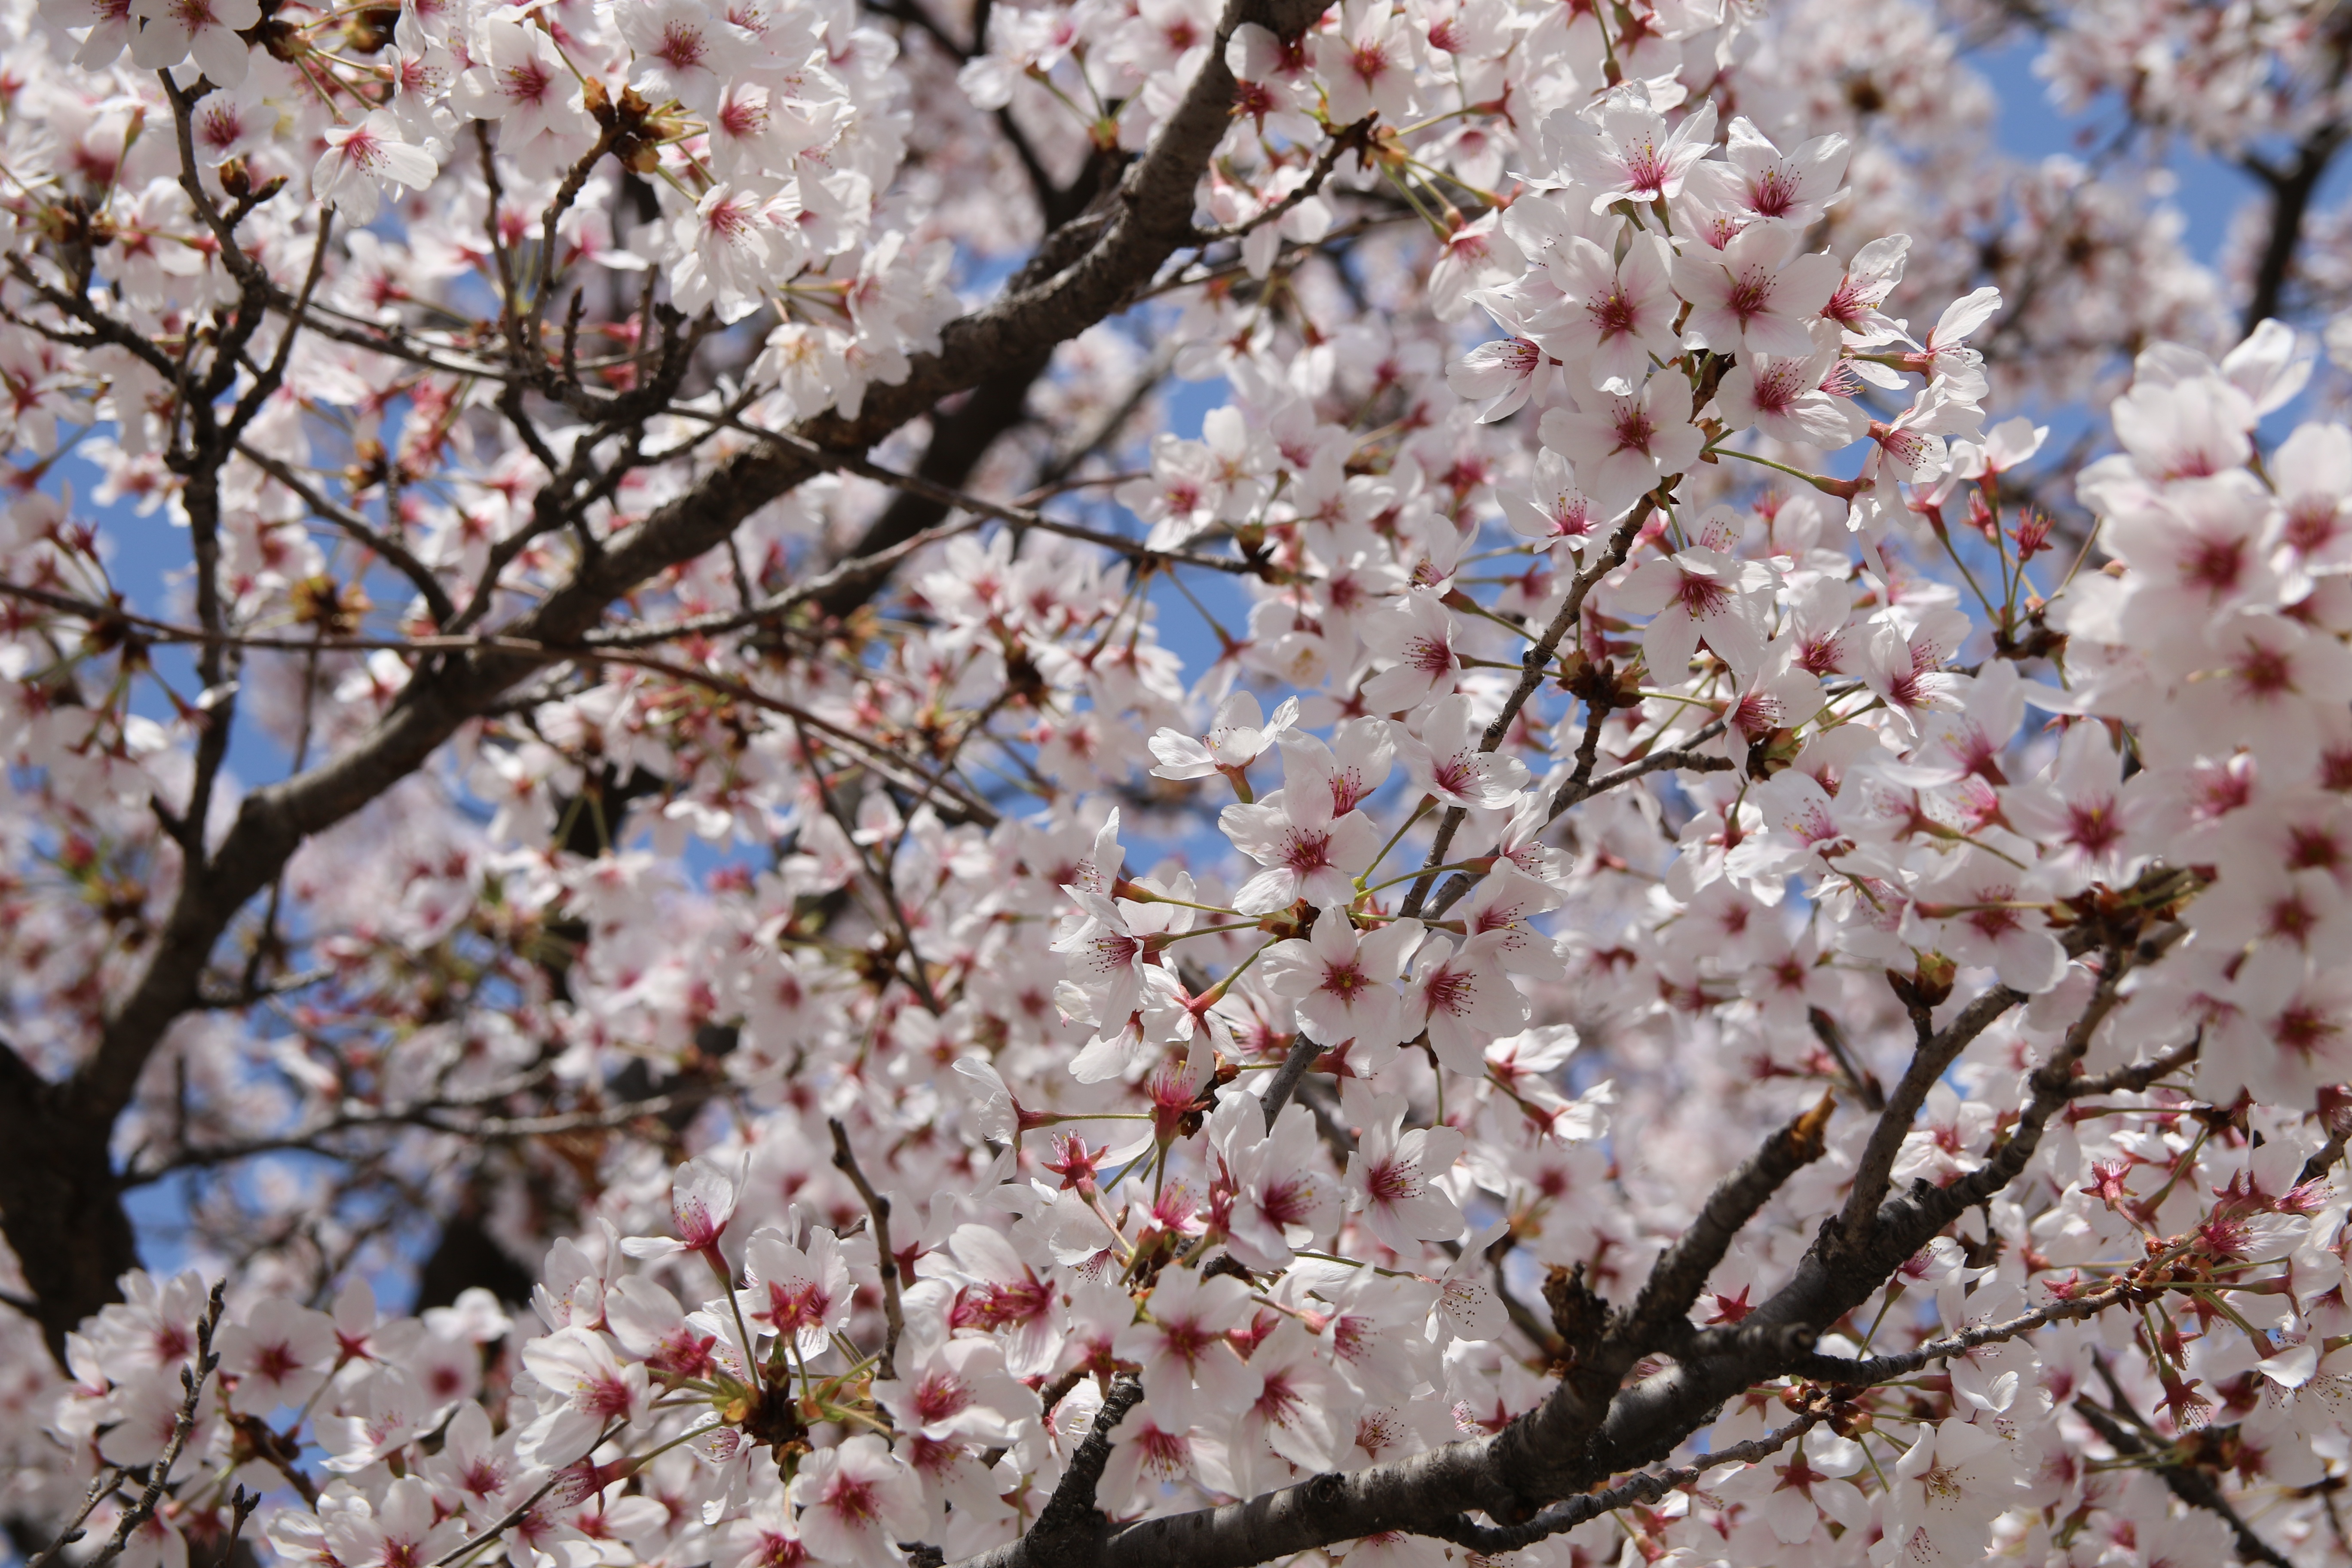
nature, branch, blossom, plant, wood, flower, petal, spring, produce, cherry blossom, white flower, plants, flowers, bee, april, spring flowers, pink flower, flower tree, flowering plant, land plant